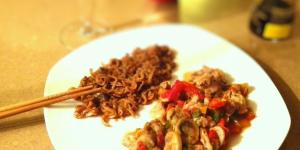
wok de pollo